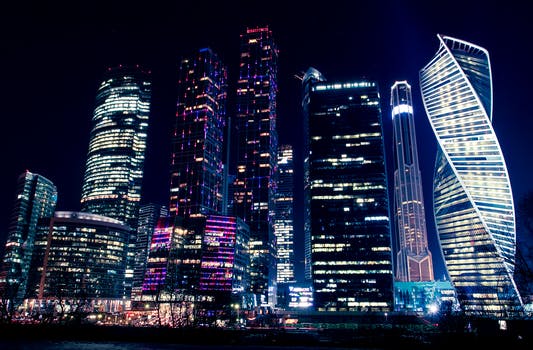
Label: No Watermark